Islamic archaeology

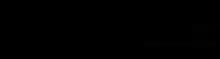
One of the rare archaeological findings -possibly- from the early Islamic period; transcription of a undated rock inscription found in Saudi Arabia in 2012, without definitions such as Caliph or Amir al-Mu'minin, claimed to be Umar's signature

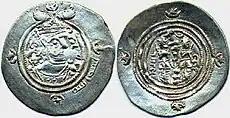
Sasanid style coins during the Rashidun period, similar designs were minted in the names of important leaders such as Muawiyah I and Ibn Zubayr. (crescent-star, fire altar, depictions of the last Sasanian emperor Khosrow II, Arabic "bismillāh" in margin)

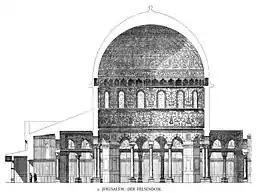
Cross section of the Dome (print from 1887, after the first detailed drawings of the Dome, made by Frederick Catherwood in 1833).

Islamic archaeology involves the recovery and scientific investigation of the material remains of past cultures that can illuminate the periods and descriptions in the Quran, and the history of Islam. The science of archaeology grew out of the older multi-disciplinary study known as antiquarianism. The Egyptian "Antiquities Authority" was established in 1858 and remains a government organization which serves to protect and preserve the heritage and ancient history of Egypt.